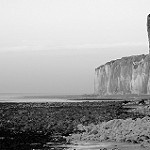
Label: B & W